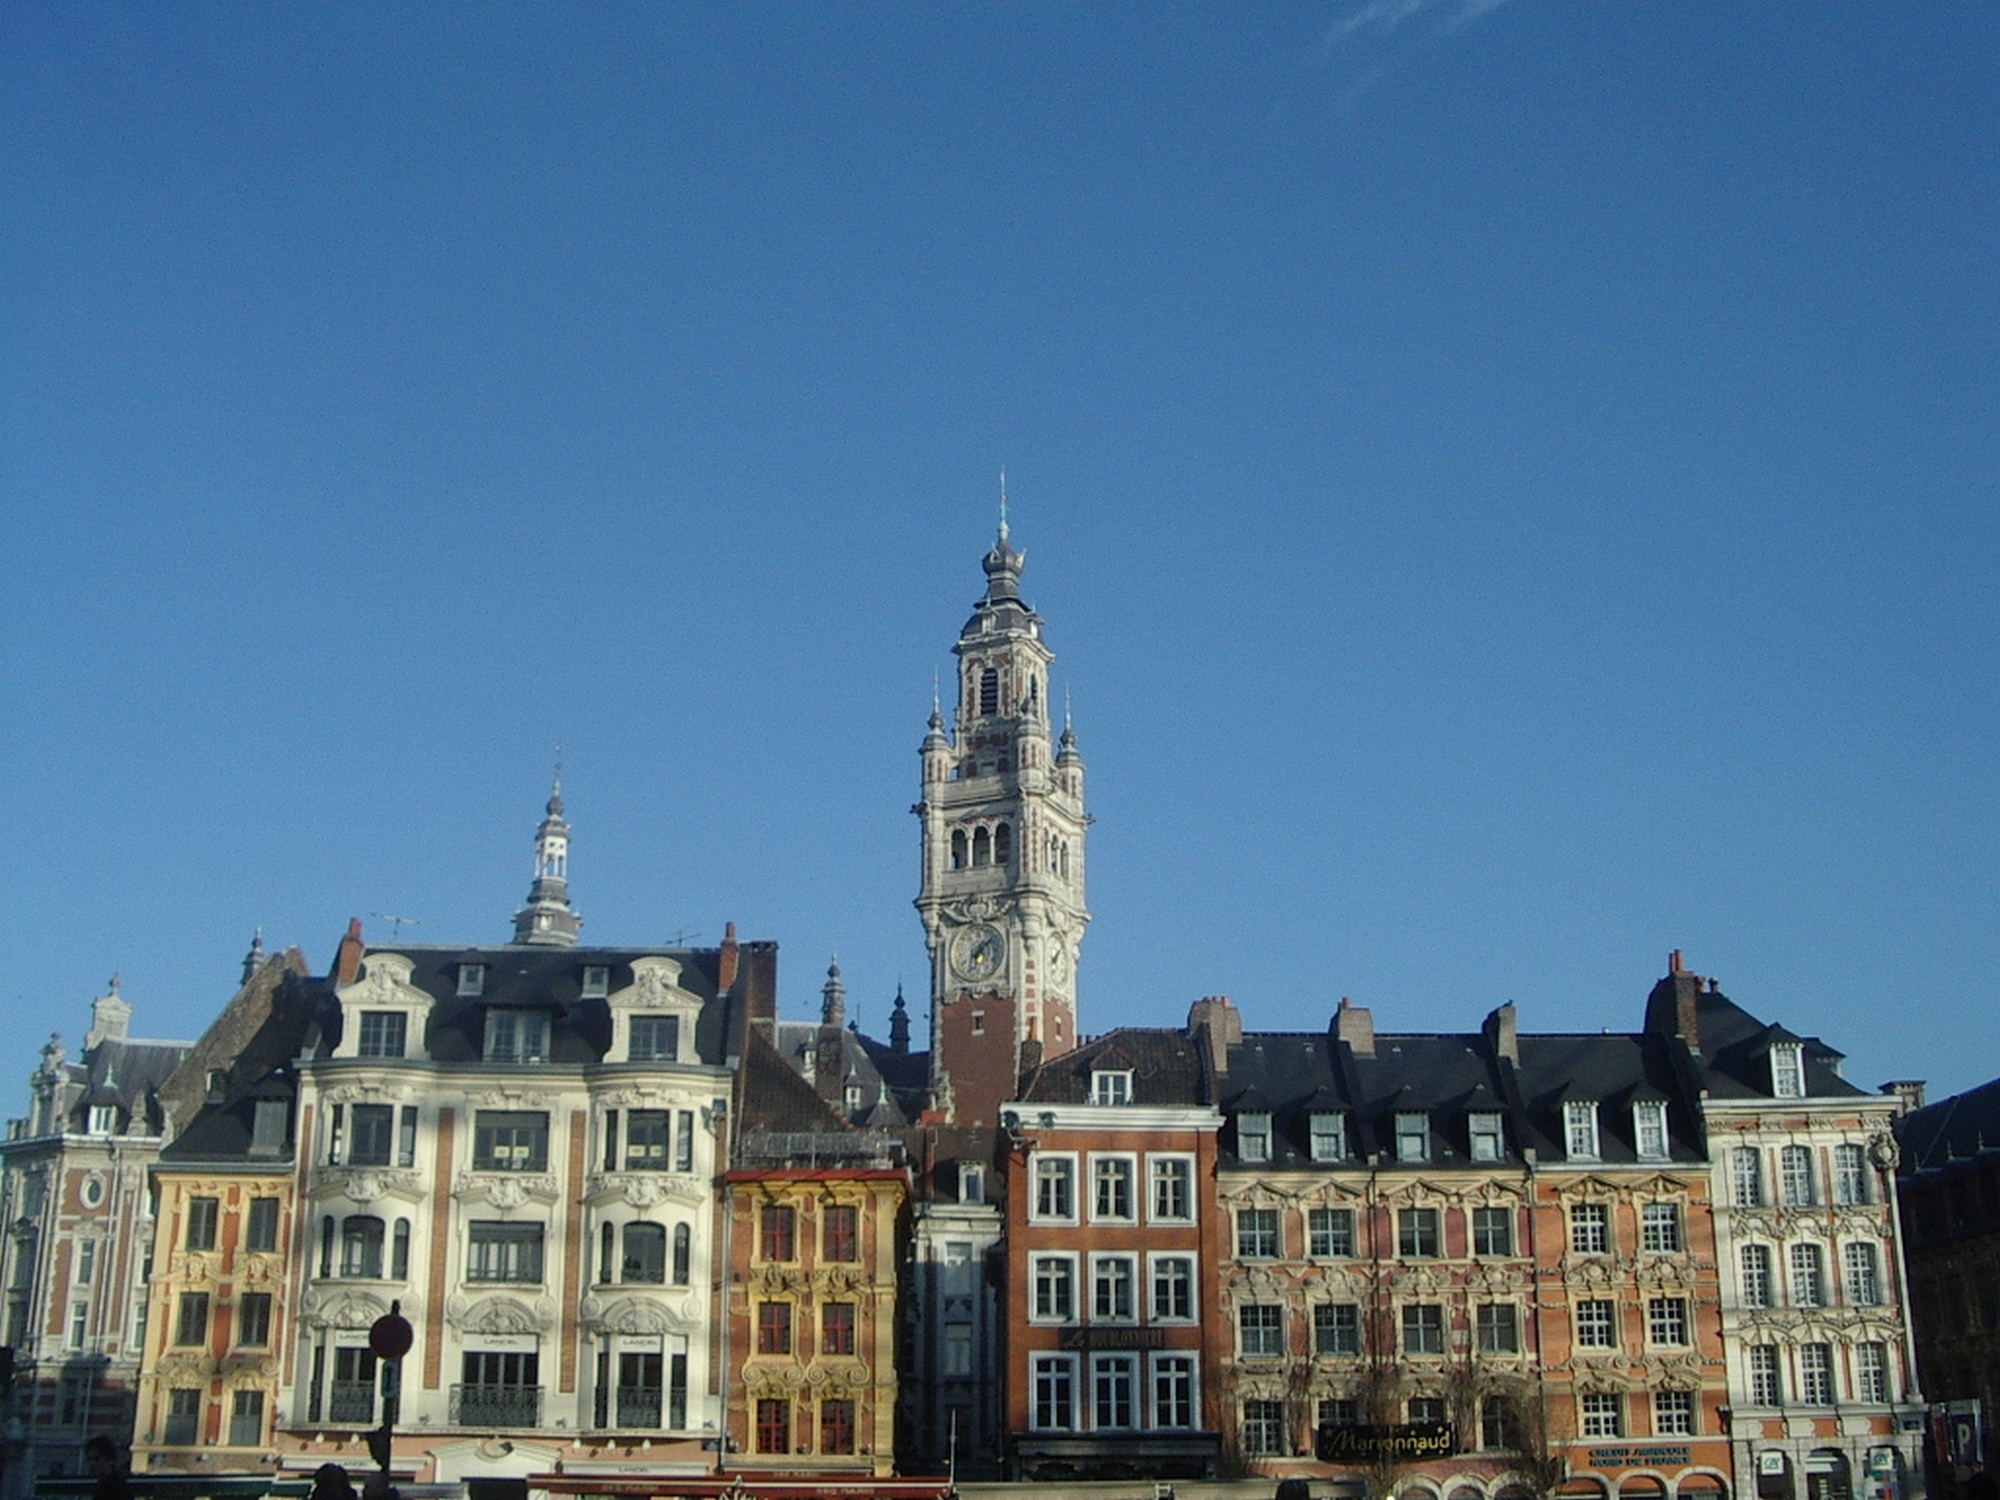
architecture, skyline, town, building, chateau, palace, city, cityscape, panorama, tower, plaza, landmark, facade, tourism, waterway, place, spire, lille, town square, belfry, facades, historical monument, tours, human settlement